C. Frank Bennett

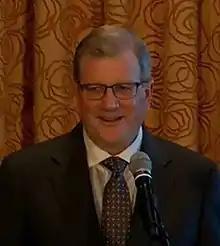
Bennett in 2018

C. Frank Bennett is an American pharmacologist. Bennett is currently the Senior Vice President of Research and Neurology Franchise Leader at Ionis Pharmaceuticals. He is a 2019 Breakthrough Prize winner in Life Sciences, which he shared with his collaborator Adrian R. Krainer for the development of an effective antisense oligonucleotide therapy for children with the neurodegenerative disease spinal muscular atrophy.